António Silva (actor)

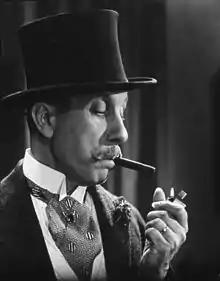

António Maria da Silva (15 August 1886 – 3 March 1971) was a Portuguese actor. He appeared in more than 40 productions over his more than 50 years in acting.